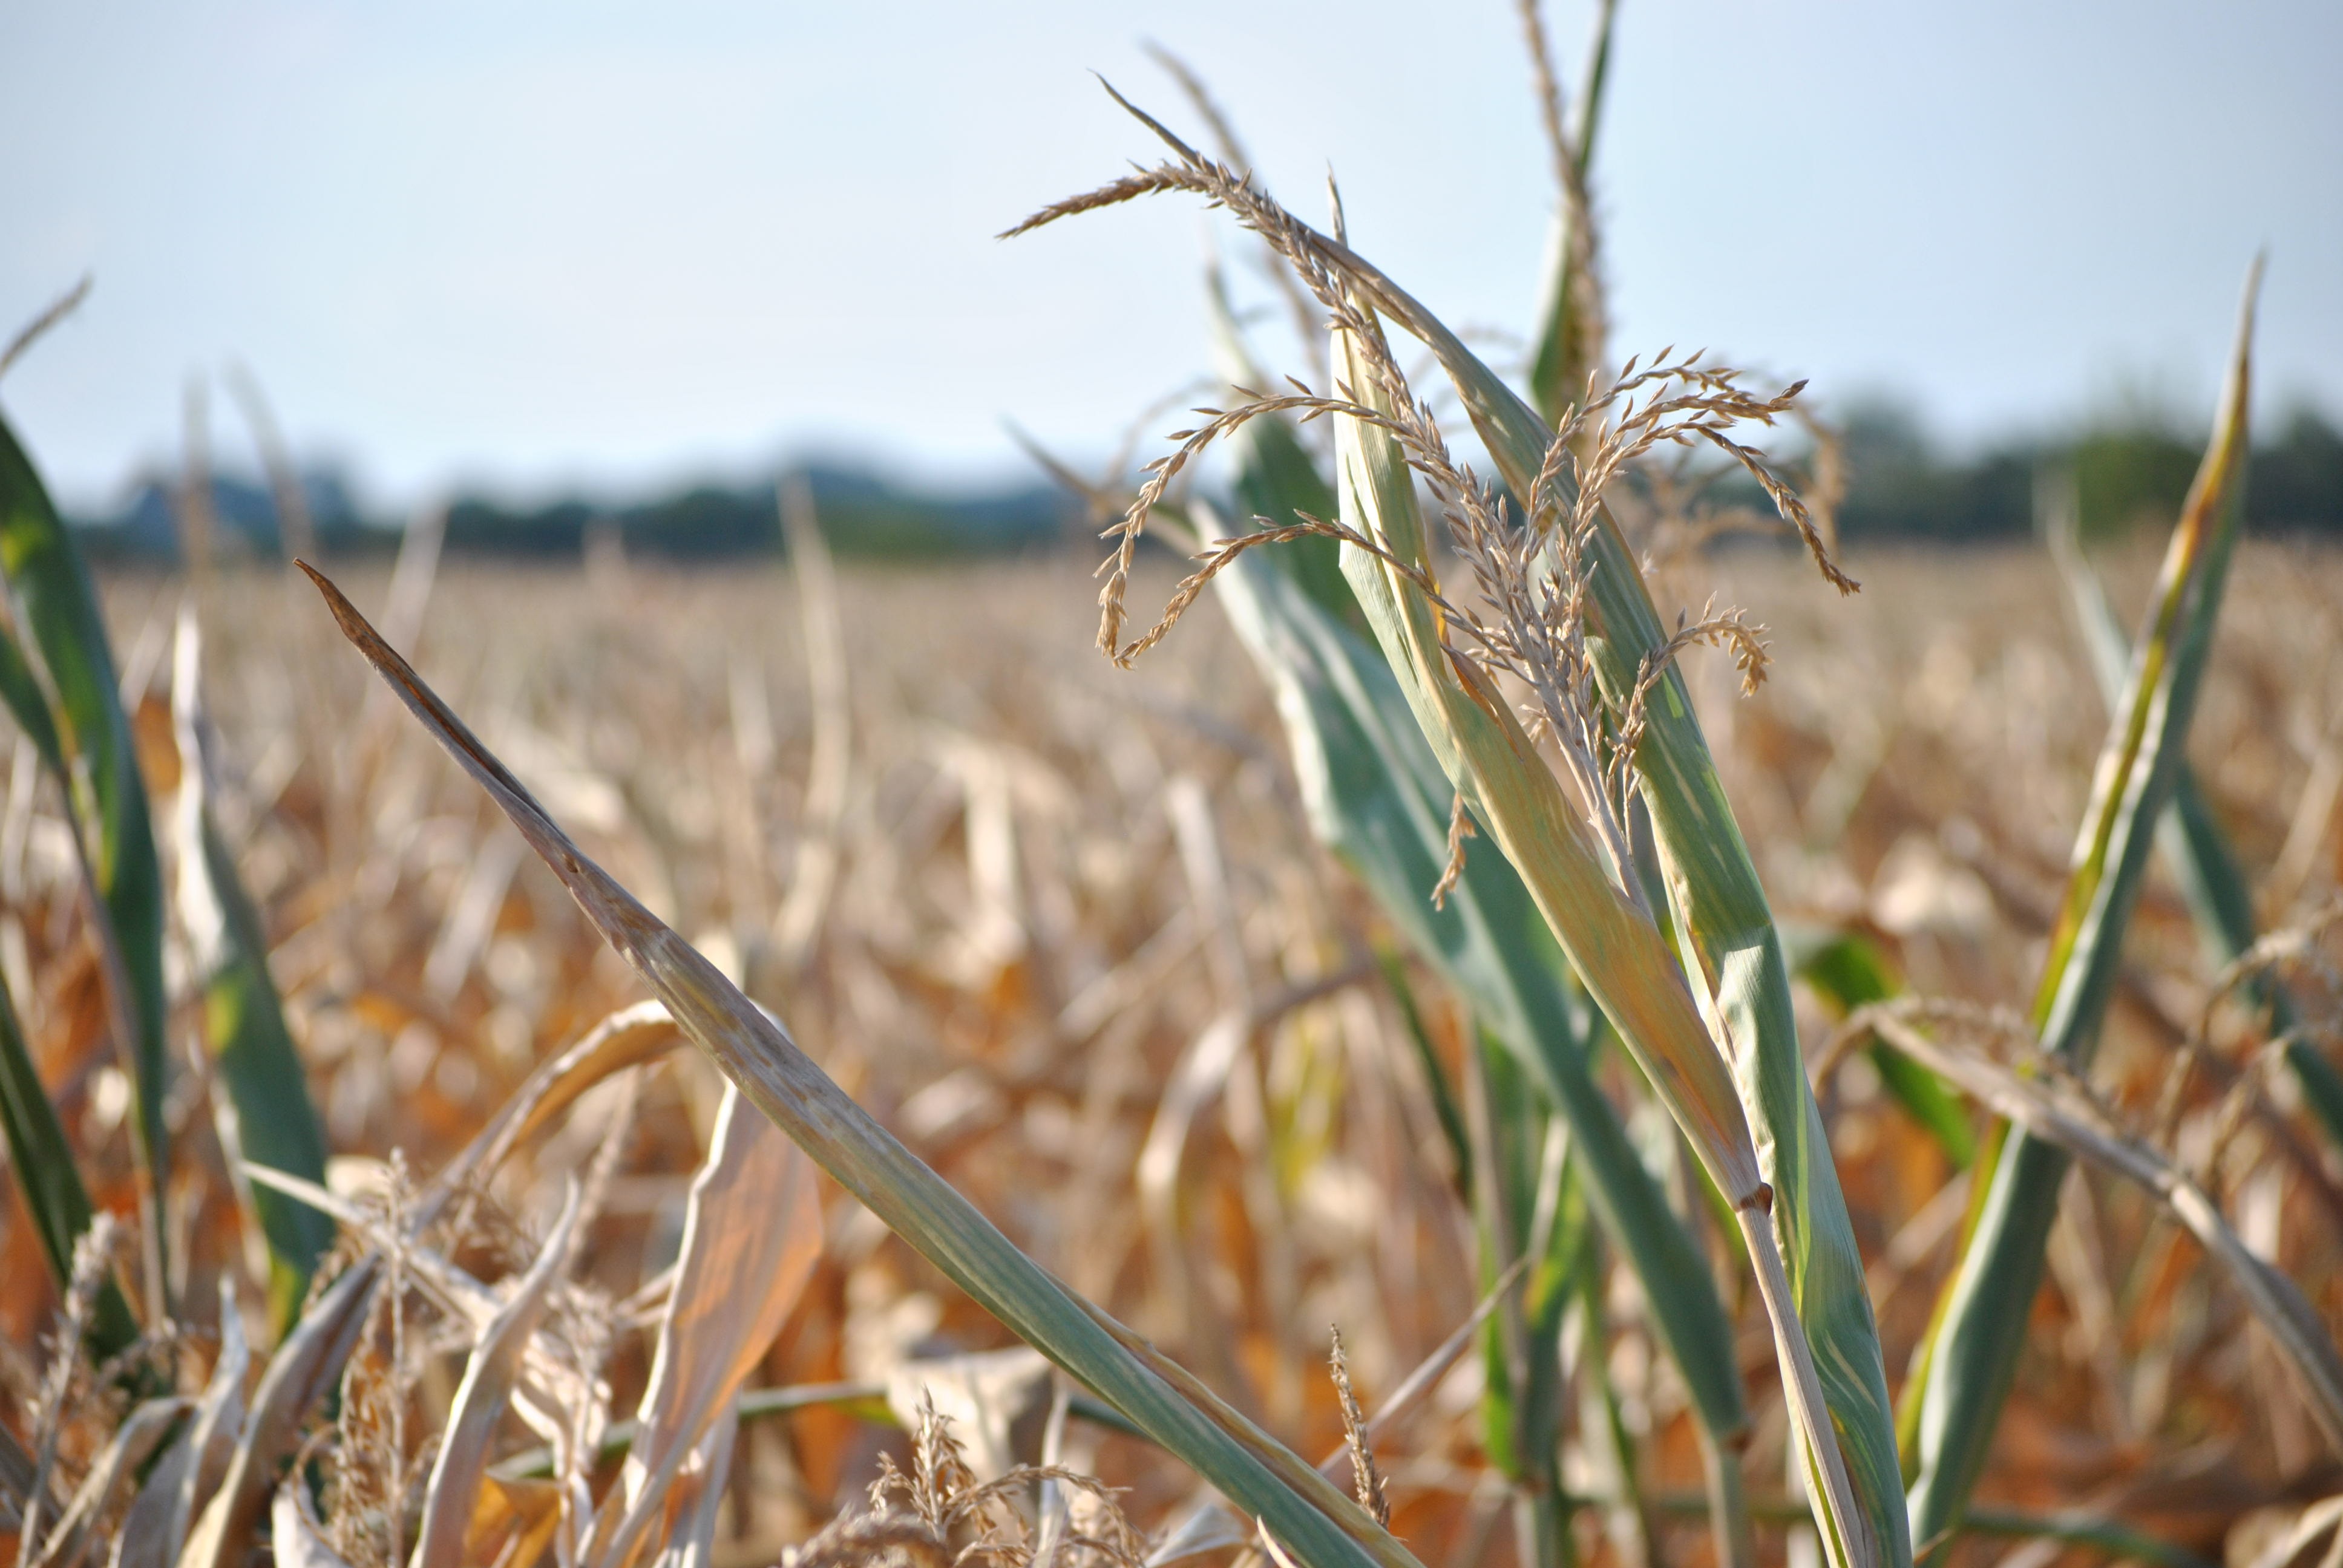
nature, grass, plant, field, lawn, meadow, wheat, prairie, sunlight, flower, summer, dry, food, harvest, crop, corn, yellow, agriculture, flora, wildflower, grassland, rye, cornfield, drought, flowering plant, grass family, land plant, phragmites